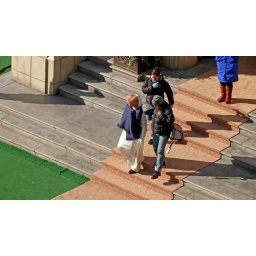
Fantastic Four 2, the Silver Surfer, movie set outside my office window in Vancouver, Canada